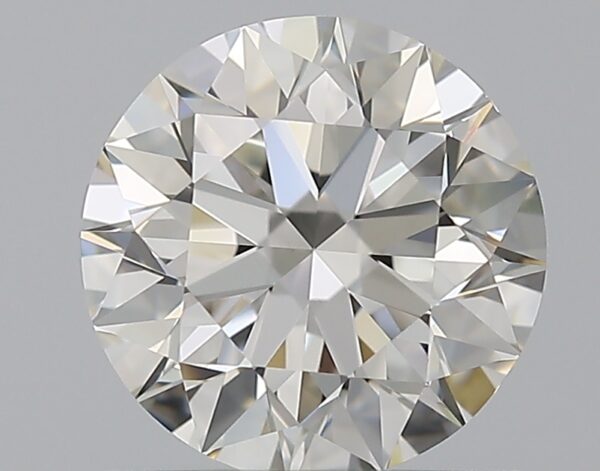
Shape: round
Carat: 0.9
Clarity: VVS2
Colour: H
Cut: EX
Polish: EX
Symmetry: EX
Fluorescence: N
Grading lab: GIA
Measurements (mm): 6.13 x 6.17 x 3.84